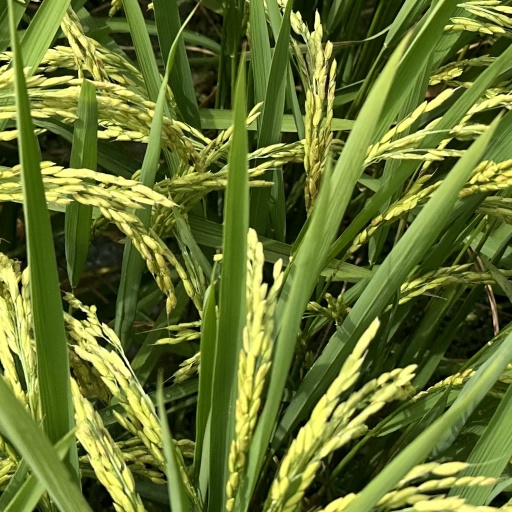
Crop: rice